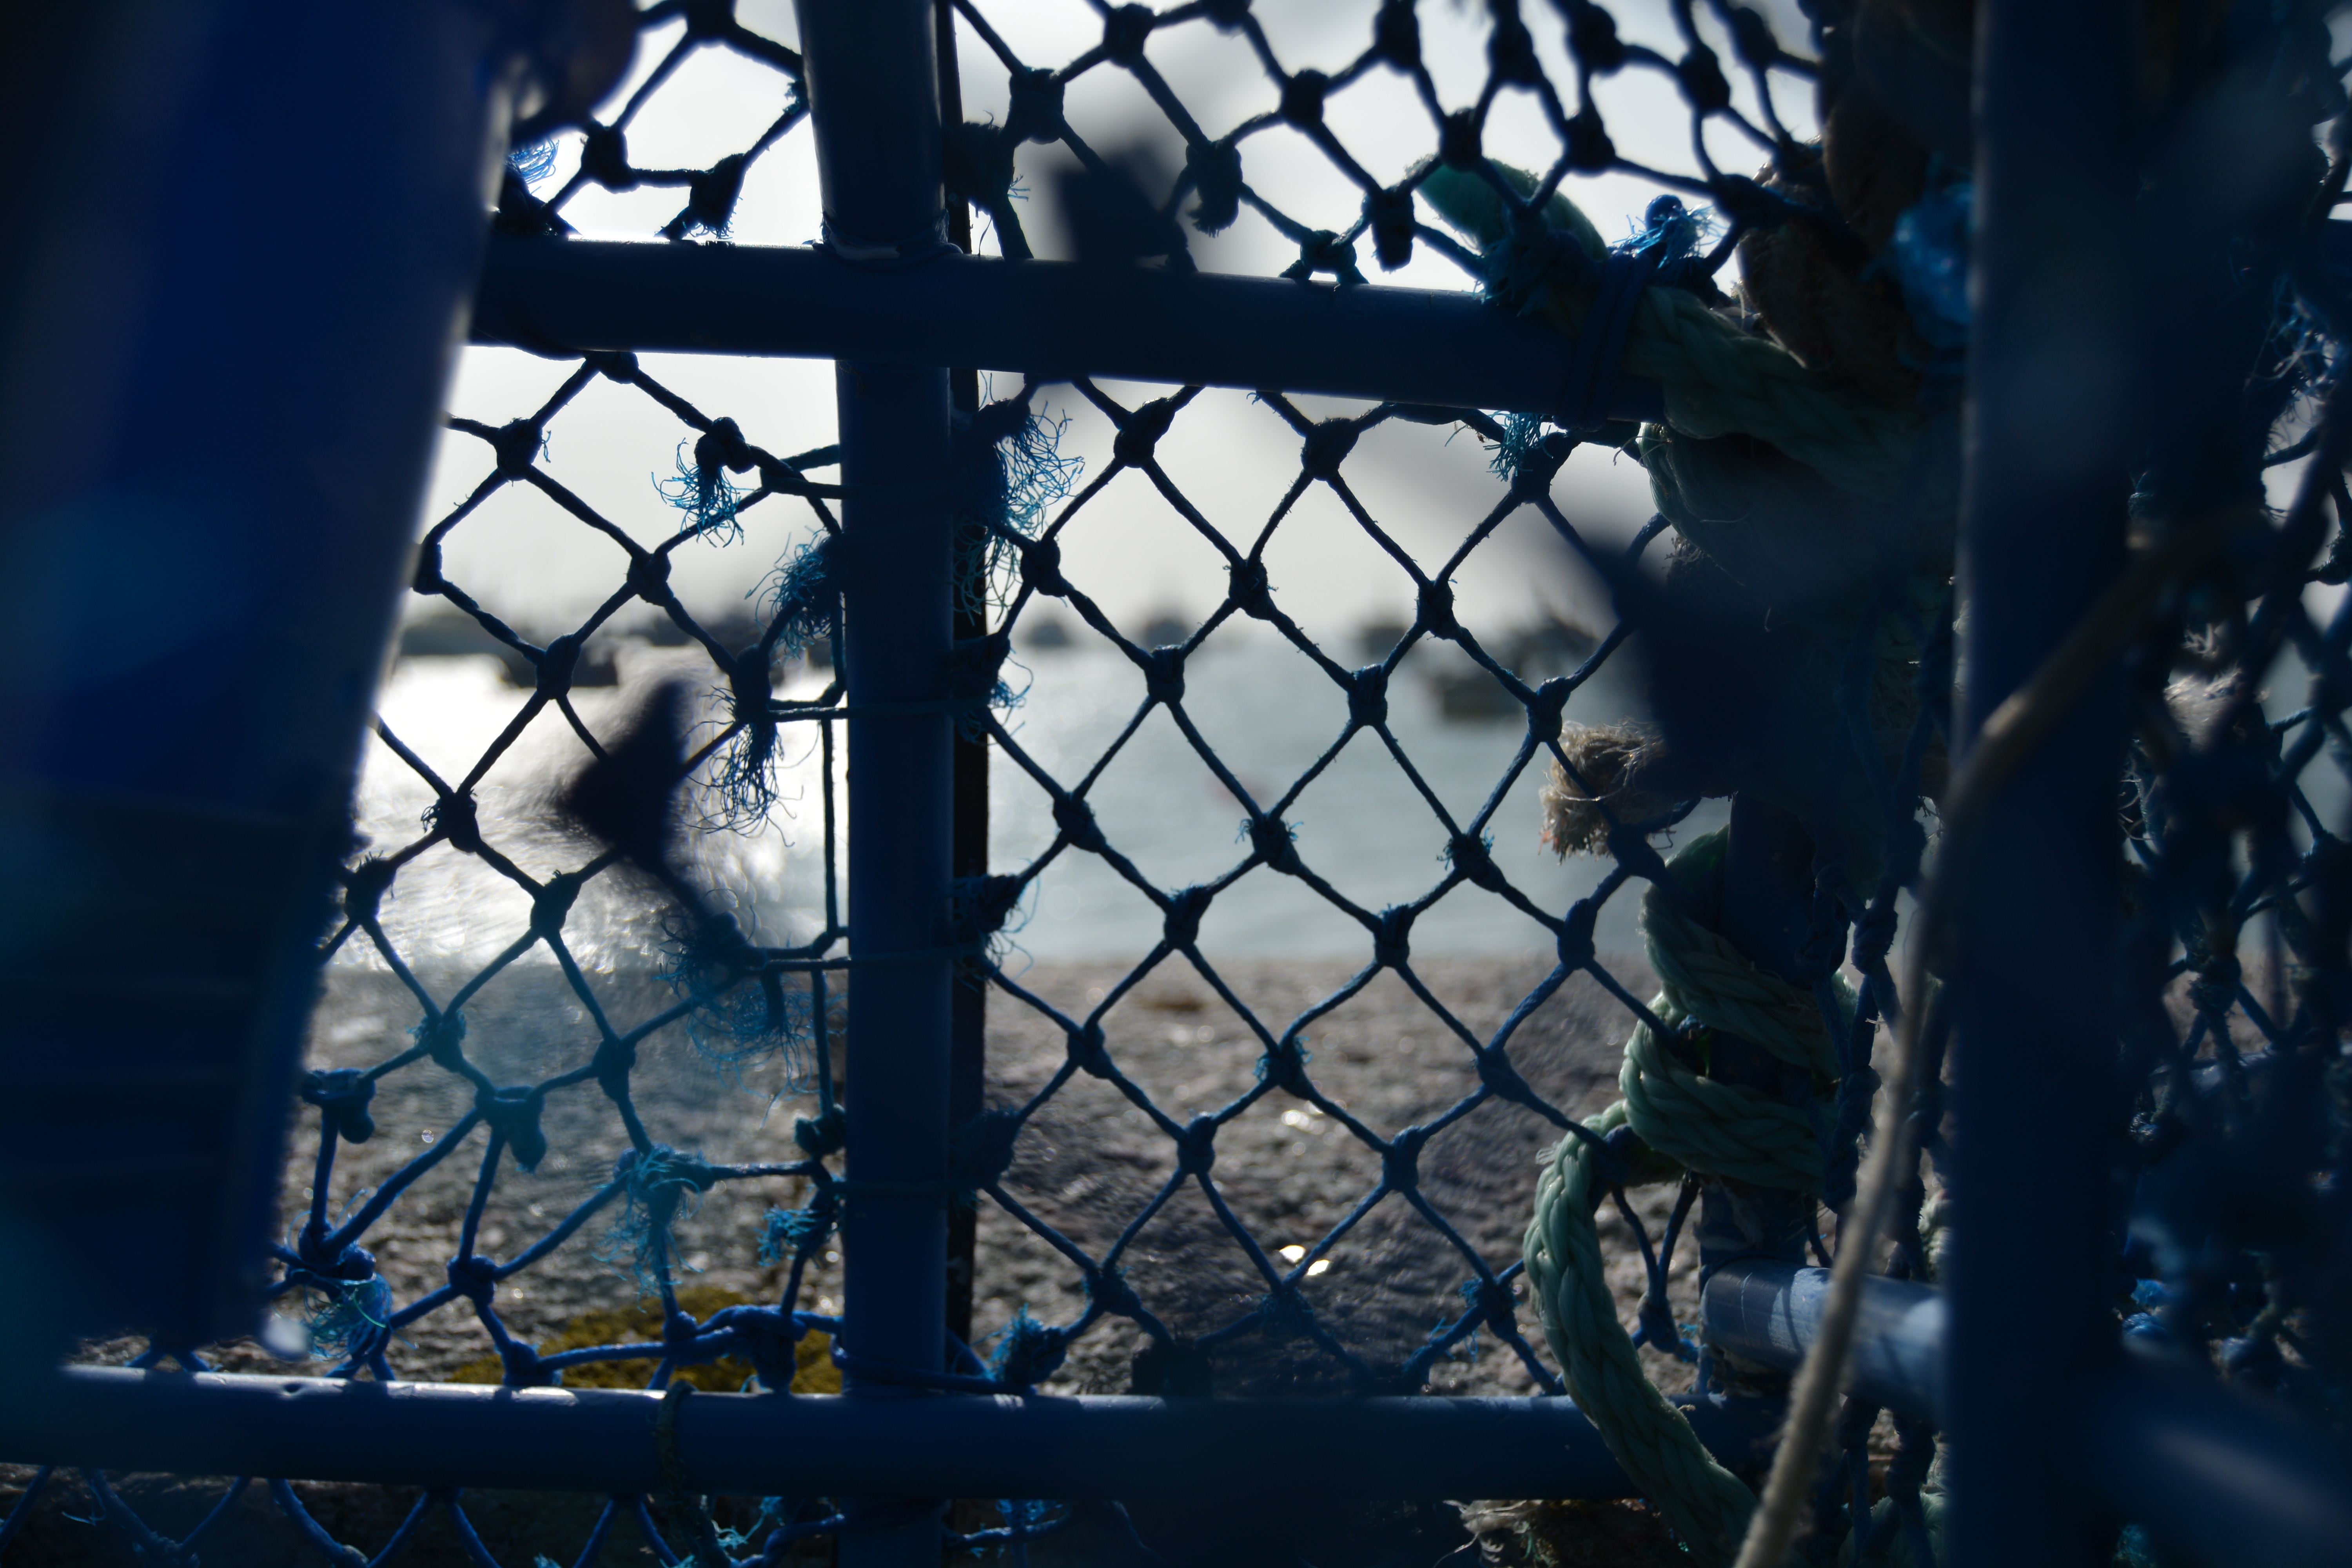
snow, winter, light, sunlight, window, reflection, darkness, blue, season, net fisherman, the conquet, through the mesh